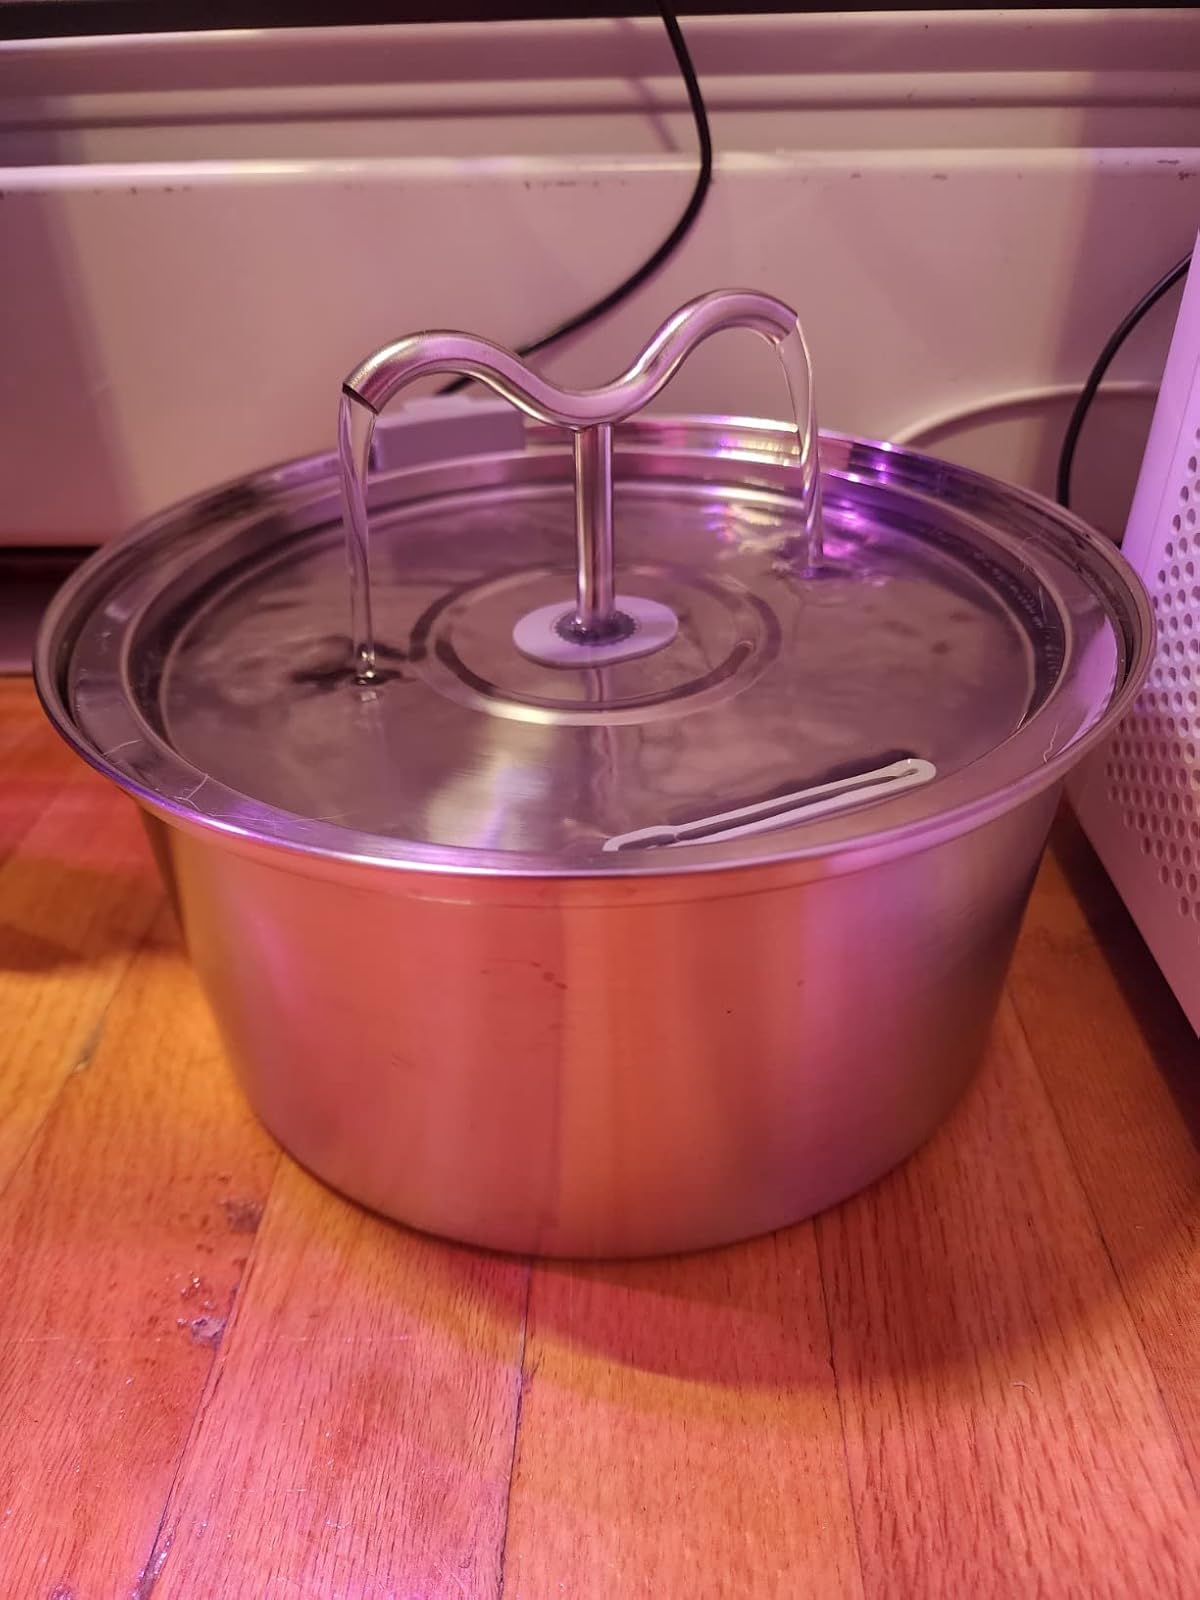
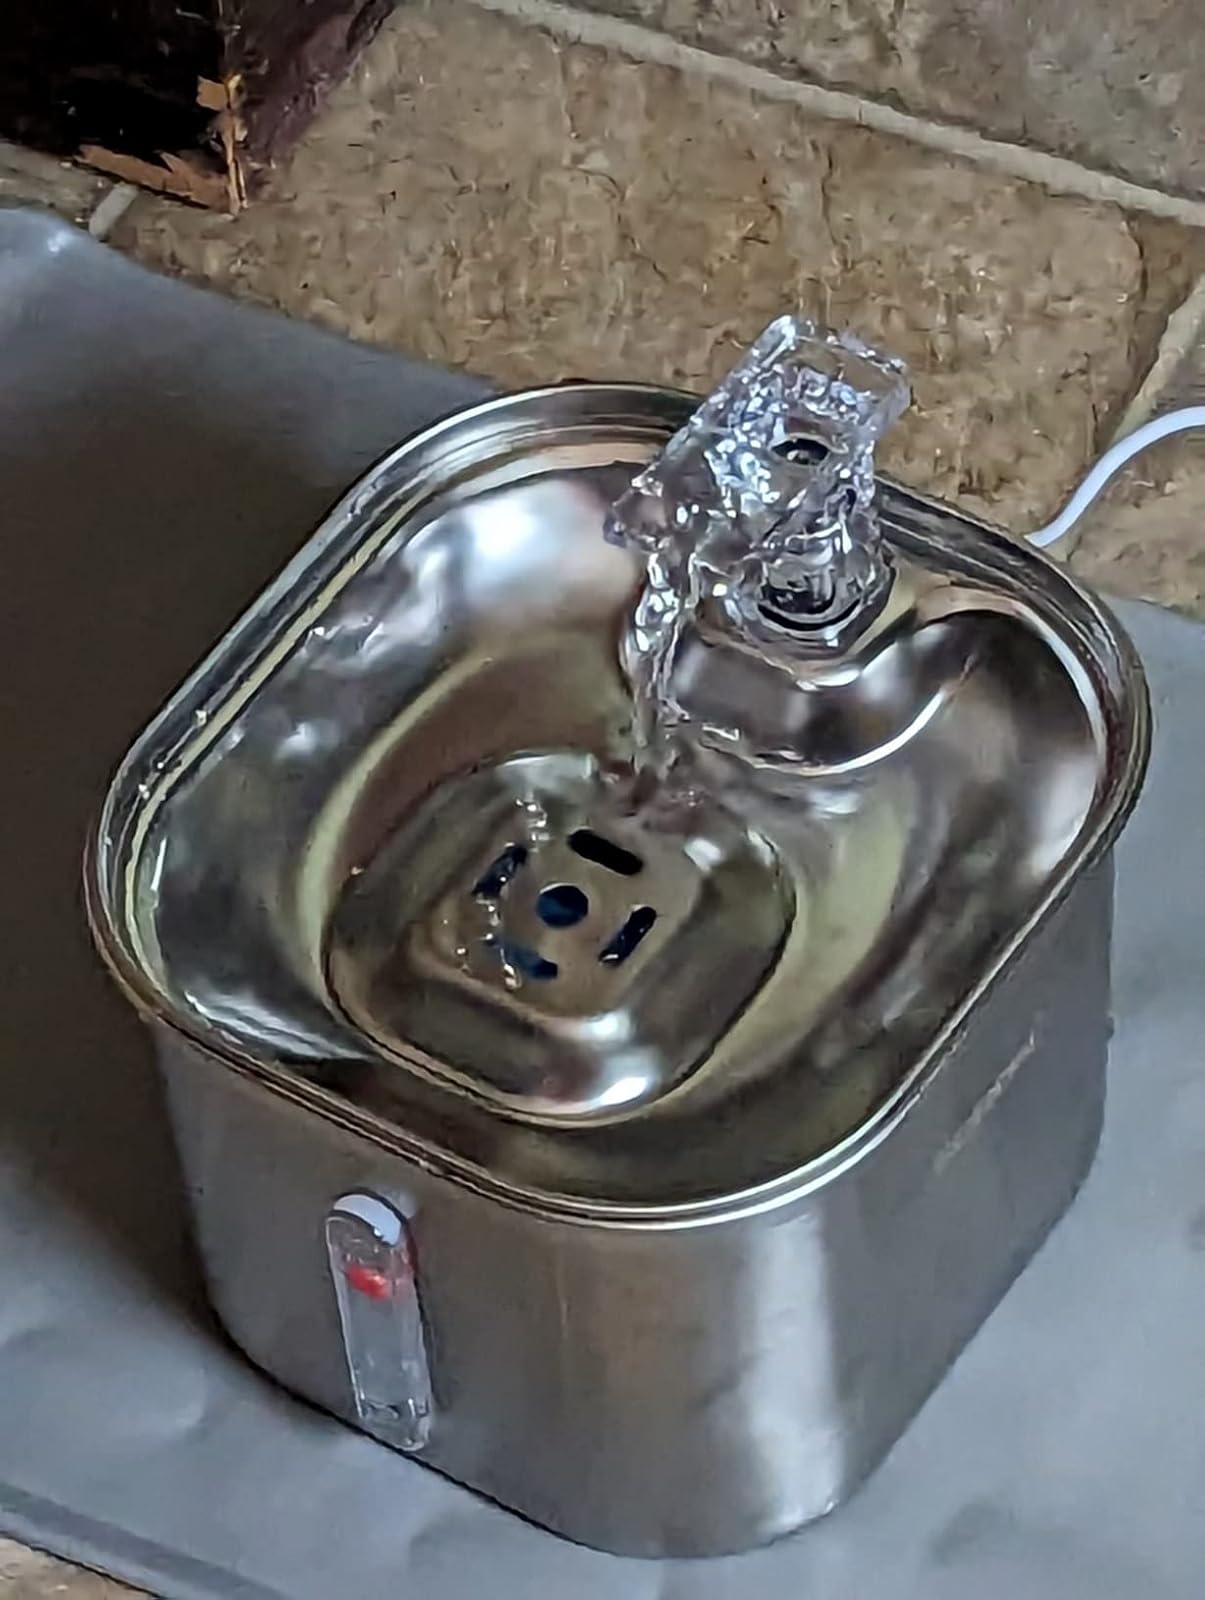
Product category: items_bowl
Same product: no